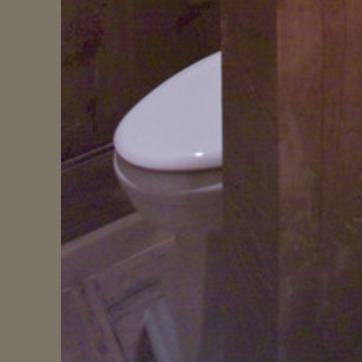
Material: ceramic